Brittany Hodges

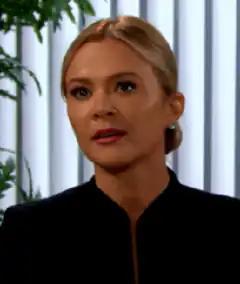
Lauren Woodland as Brittany Hodges

Brittany Hodges is a fictional character from the American CBS soap opera "The Young and the Restless". Brittany was introduced on December 1, 1999, by former executive producer Edward J. Scott. The role was originated by Vanessa Lee Evigan who departed on February 25, 2000, and was replaced by Lauren Woodland, who debuted on March 7. Brittany's storylines included relationships with Raul Guittierez (David Lago) and J.T. Hellstrom (Thad Luckinbill), as well as marriage to Bobby Marsino (John Enos III) and giving birth to their child, Joshua. Woodland said that the romance with Raul changed the character who was previously manipulative and sexual.